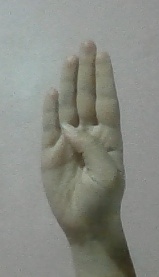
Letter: kaaf